Hough Glacier

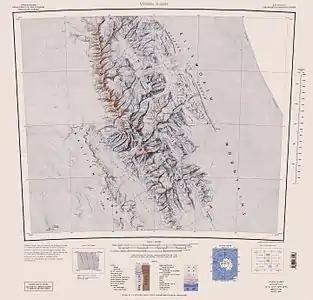
Central and southern Sentinel Range map.

Hough Glacier is a glacier in central Doyran Heights in the Sentinel Range of Ellsworth Mountains, Antarctica, rising just south of Mount Tuck and flowing east-southeast for between Guerrero Glacier and Remington Glacier. It was first mapped by the United States Geological Survey from surveys and U.S. Navy air photos, 1957–59, and was named by the Advisory Committee on Antarctic Names for William S. Hough, who made ionosphere studies at South Pole Station in 1957.